East African campaign (World War II)

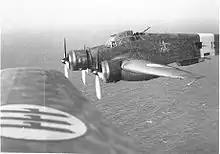

The (CAAOI) of the (General Pietro Pinna) based in Addis Ababa, had three sector commands corresponding to the land fronts,